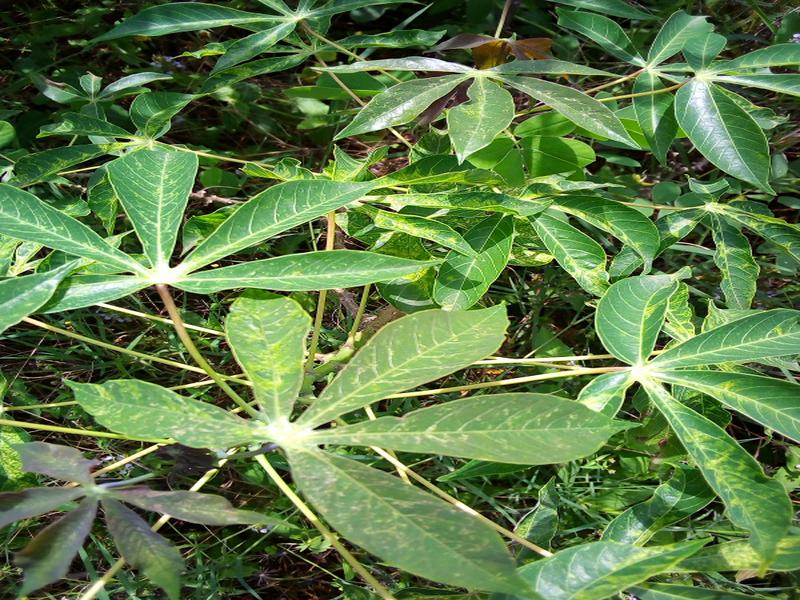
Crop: cassava
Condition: mosaic_disease